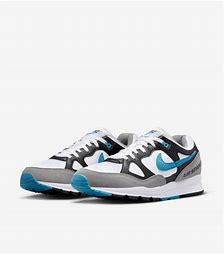
Brand: Nike
Model: Air Span Ii